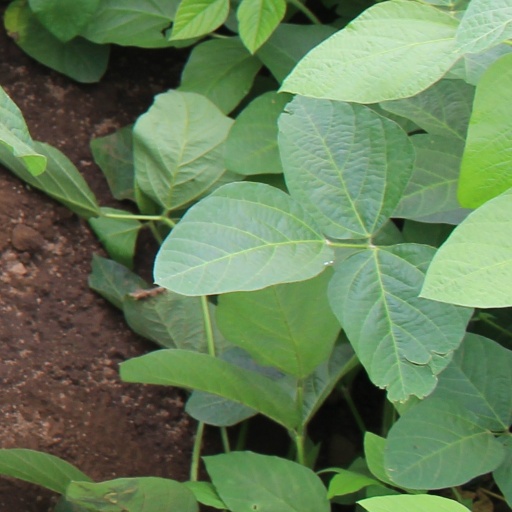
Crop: soybean